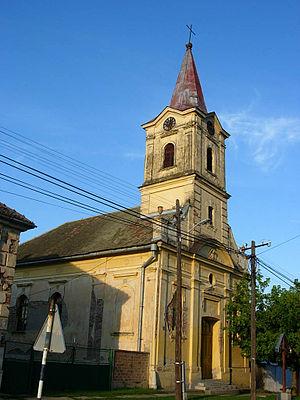
Veliko Središte est une localité de Serbie située dans la province autonome de Voïvodine. Elle fait partie de la municipalité de Vršac dans le district du Banat méridional. Au recensement de 2011, elle comptait 1 269 habitants.